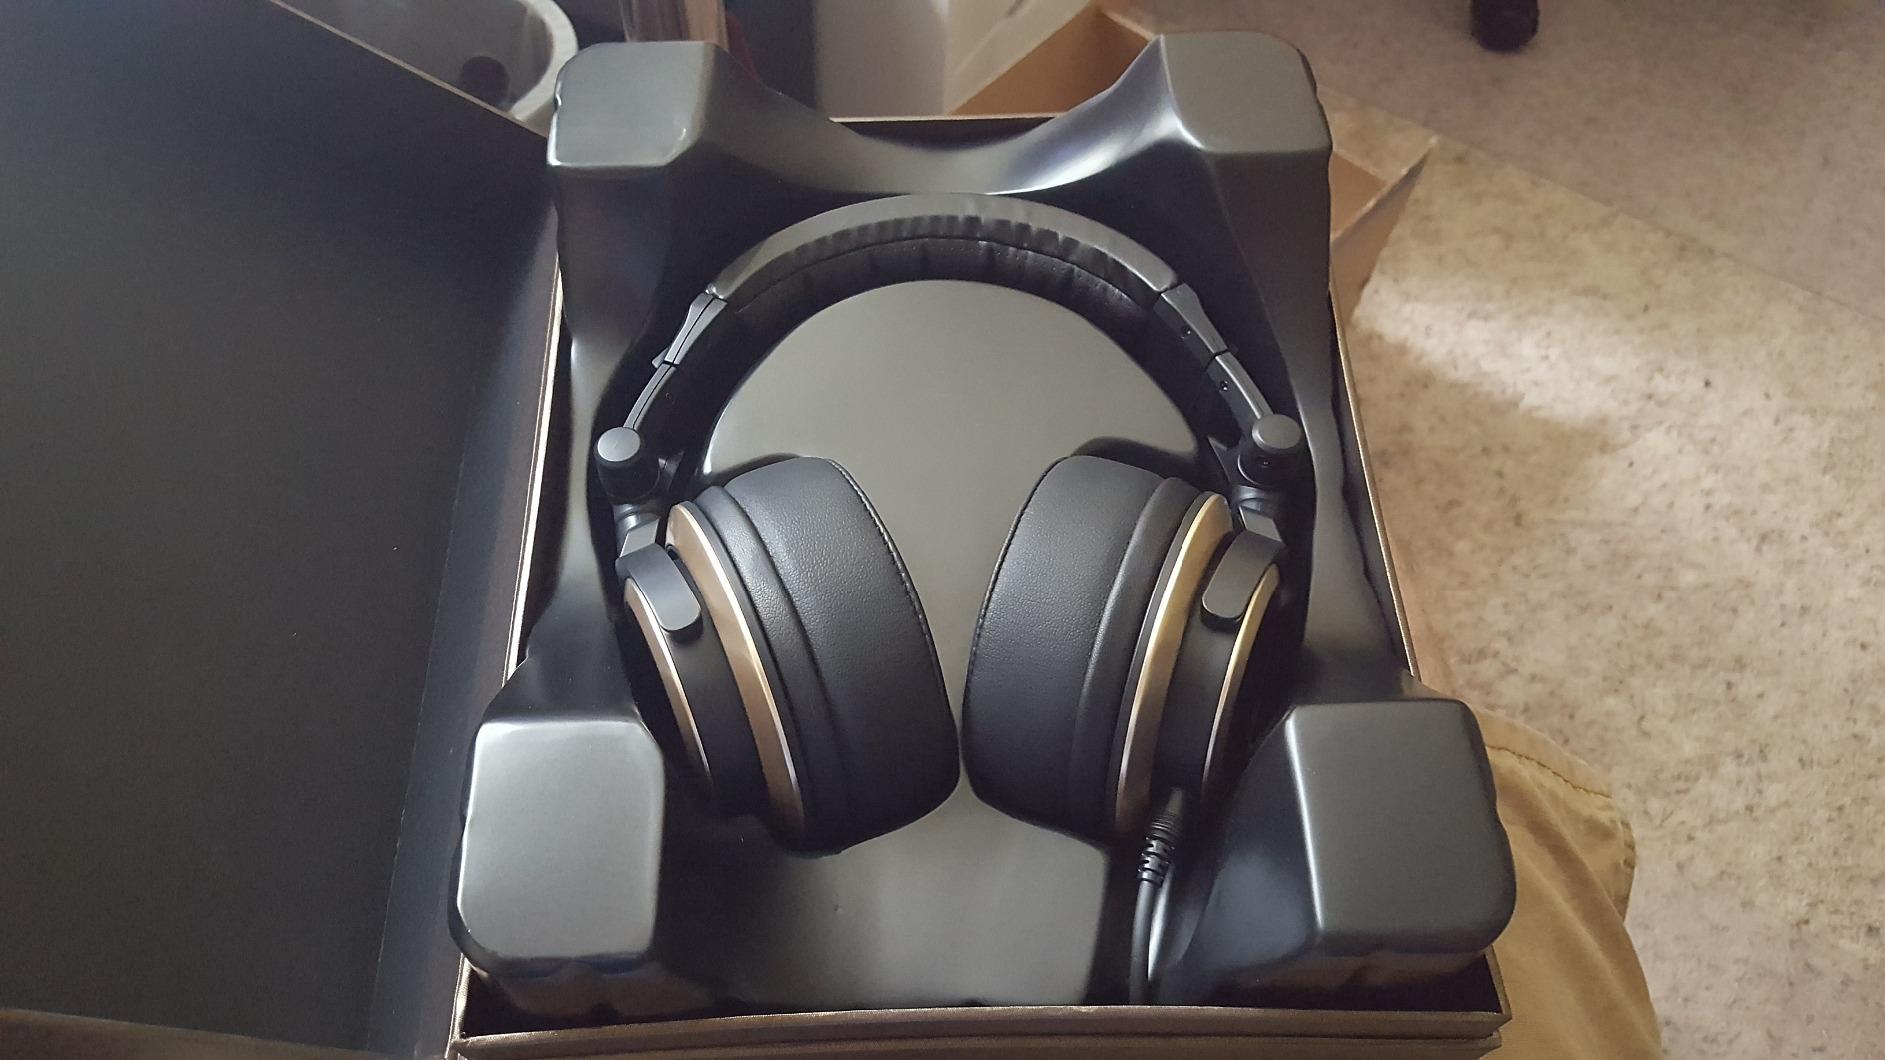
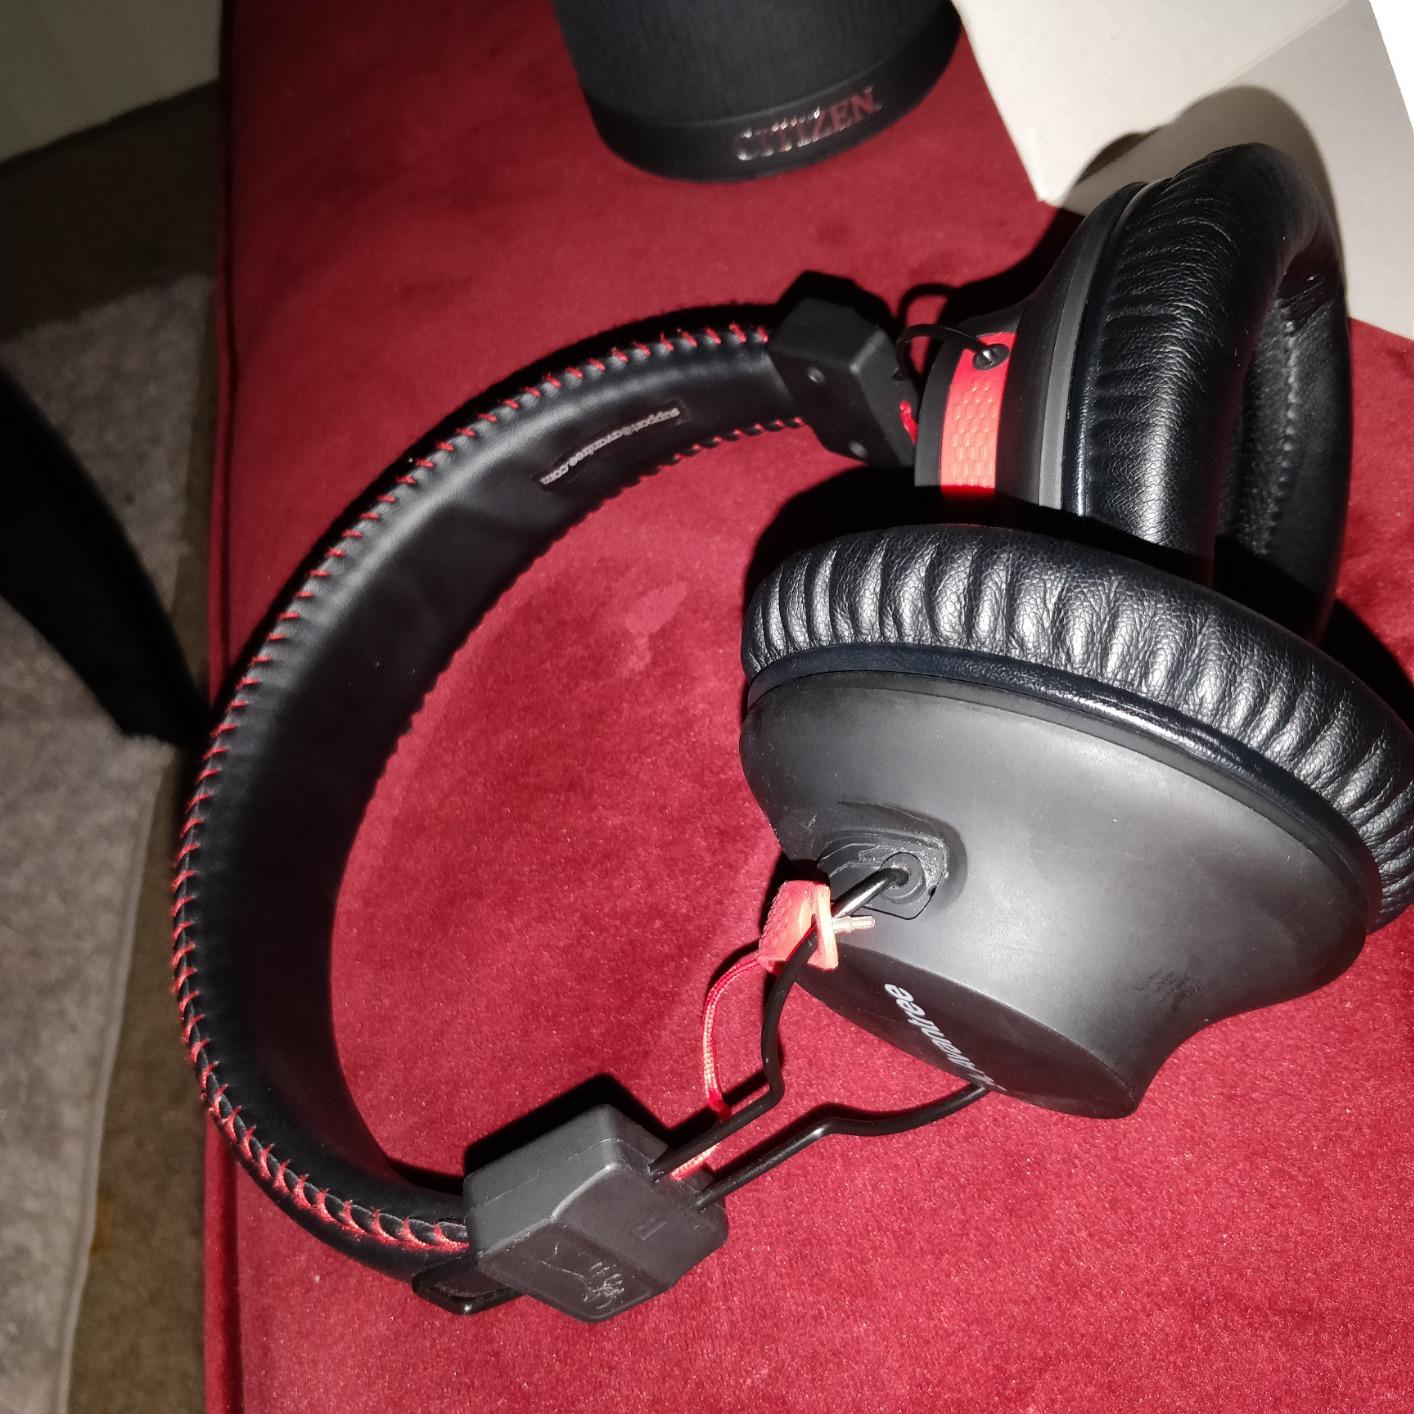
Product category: headphones
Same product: no